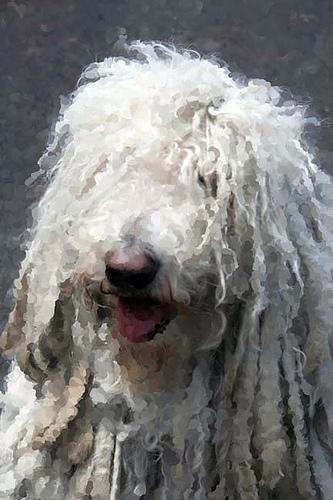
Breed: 318-n000115-komondor